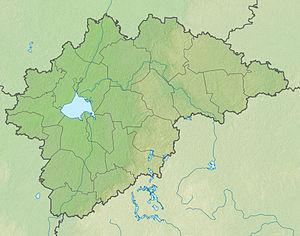
L'attentat du Nevsky Express est un attentat à l'explosif trinitrotoluène, d'une charge de 7 kg, qui a eu lieu le 27 novembre 2009 à 21 heures 34 contre le train Nevsky Express nᵒ 166 reliant Moscou à Saint-Pétersbourg. Le train transportait alors 682 passagers, 653 voyageurs et 29 membres de l'équipage. Cet attentat, commis par des islamistes caucasiens, a fait vingt-sept morts et quatre-vingt-seize blessés. La charge explosive a provoqué le déraillement du train, près de Bologoïe à 320 km de Moscou.
La poche de Kholm est un combat d’encerclement de forces allemandes par les forces soviétiques qui s’est déroulé du 23 janvier au 5 mai 1942, pendant la Seconde Guerre mondiale.
Le lac Ilmen est un lac de l'oblast de Novgorod, en Russie.